Rudolf Baláž

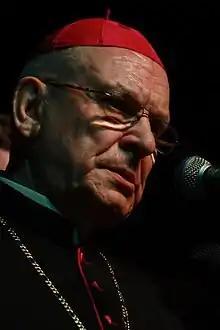
Rudolf Baláž

Rudolf Baláž (20 November 1940 in Nevoľné – 27 July 2011 in Banská Bystrica) was a Slovak Bishop of the Roman Catholic Diocese of Banská Bystrica from 1990 until his death in 2011. Baláž was ordained as a Catholic priest on 23 June 1963. He died on 27 July 2011 at the age of 70.